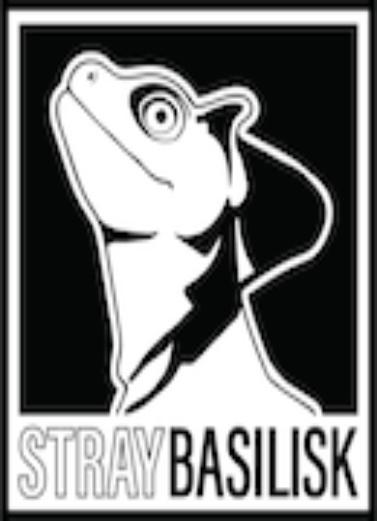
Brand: basilisk
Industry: Others